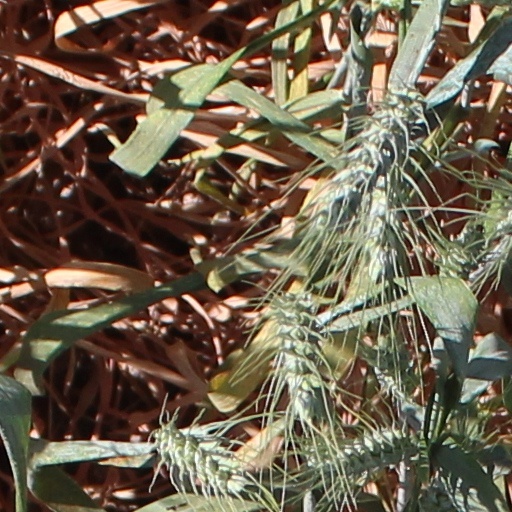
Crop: wheat